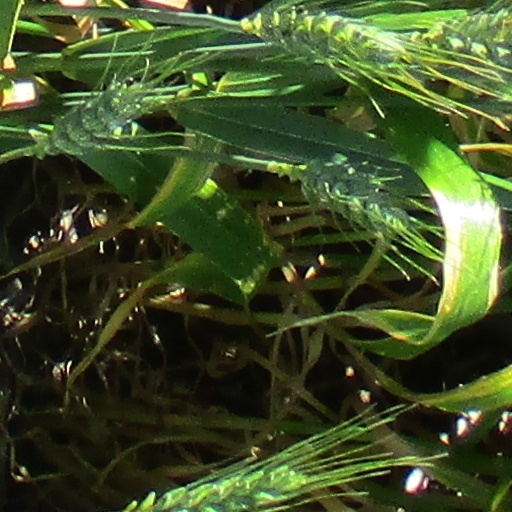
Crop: wheat